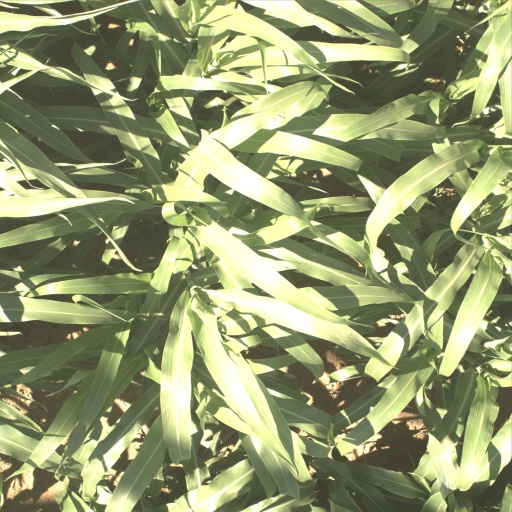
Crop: sorghum